Dorian invasion

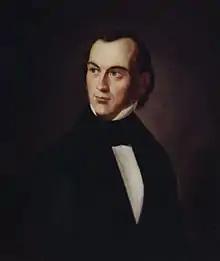
Karl Otfried Müller, painted by Wilhelm Ternite in 1838. Müller popularised the ancient myth of the Dorian invasion in modern archaeology, and within German nationalism and pseudoscientific race theory.

The Dorian invasion (or Dorian migration) is an ancient Greek myth and discredited archaeological hypothesis describing the movement of the Dorian people into the Peloponnese region of Greece. According to the myth, the Dorians migrated from central Greece shortly after the Trojan War and populated most of the southern Peloponnese, particularly the regions of Laconia, Messenia and the Argolid. The myth became combined with that of the Return of the Heracleidae, such that the descendants of the hero Heracles were imagined to have led the Dorians and founded the ruling lines of several Dorian cities, including Sparta. The myth probably emerged during the Early Iron Age as part of a process of ethnogenesis between cities claiming Dorian ancestry. In the fifth century BCE, it gained greater prominence through its use to promote unity among Sparta's Peloponnesian allies, and to differentiate Sparta from its rival Athens, believed to be of Ionian heritage.